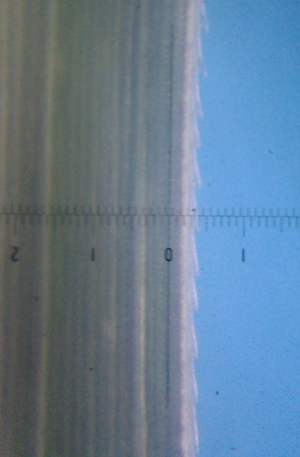
Miscanthus sinensis est une espèce de plantes monocotylédones de la famille des Poaceae, sous-famille des Panicoideae, originaire d'Asie orientale.